William B. Ruger

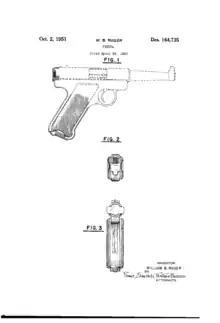
William B. Ruger's Standard Pistol 1951 Design Patent Drawing

Ruger was born on 21 June 1916 in Brooklyn, New York.